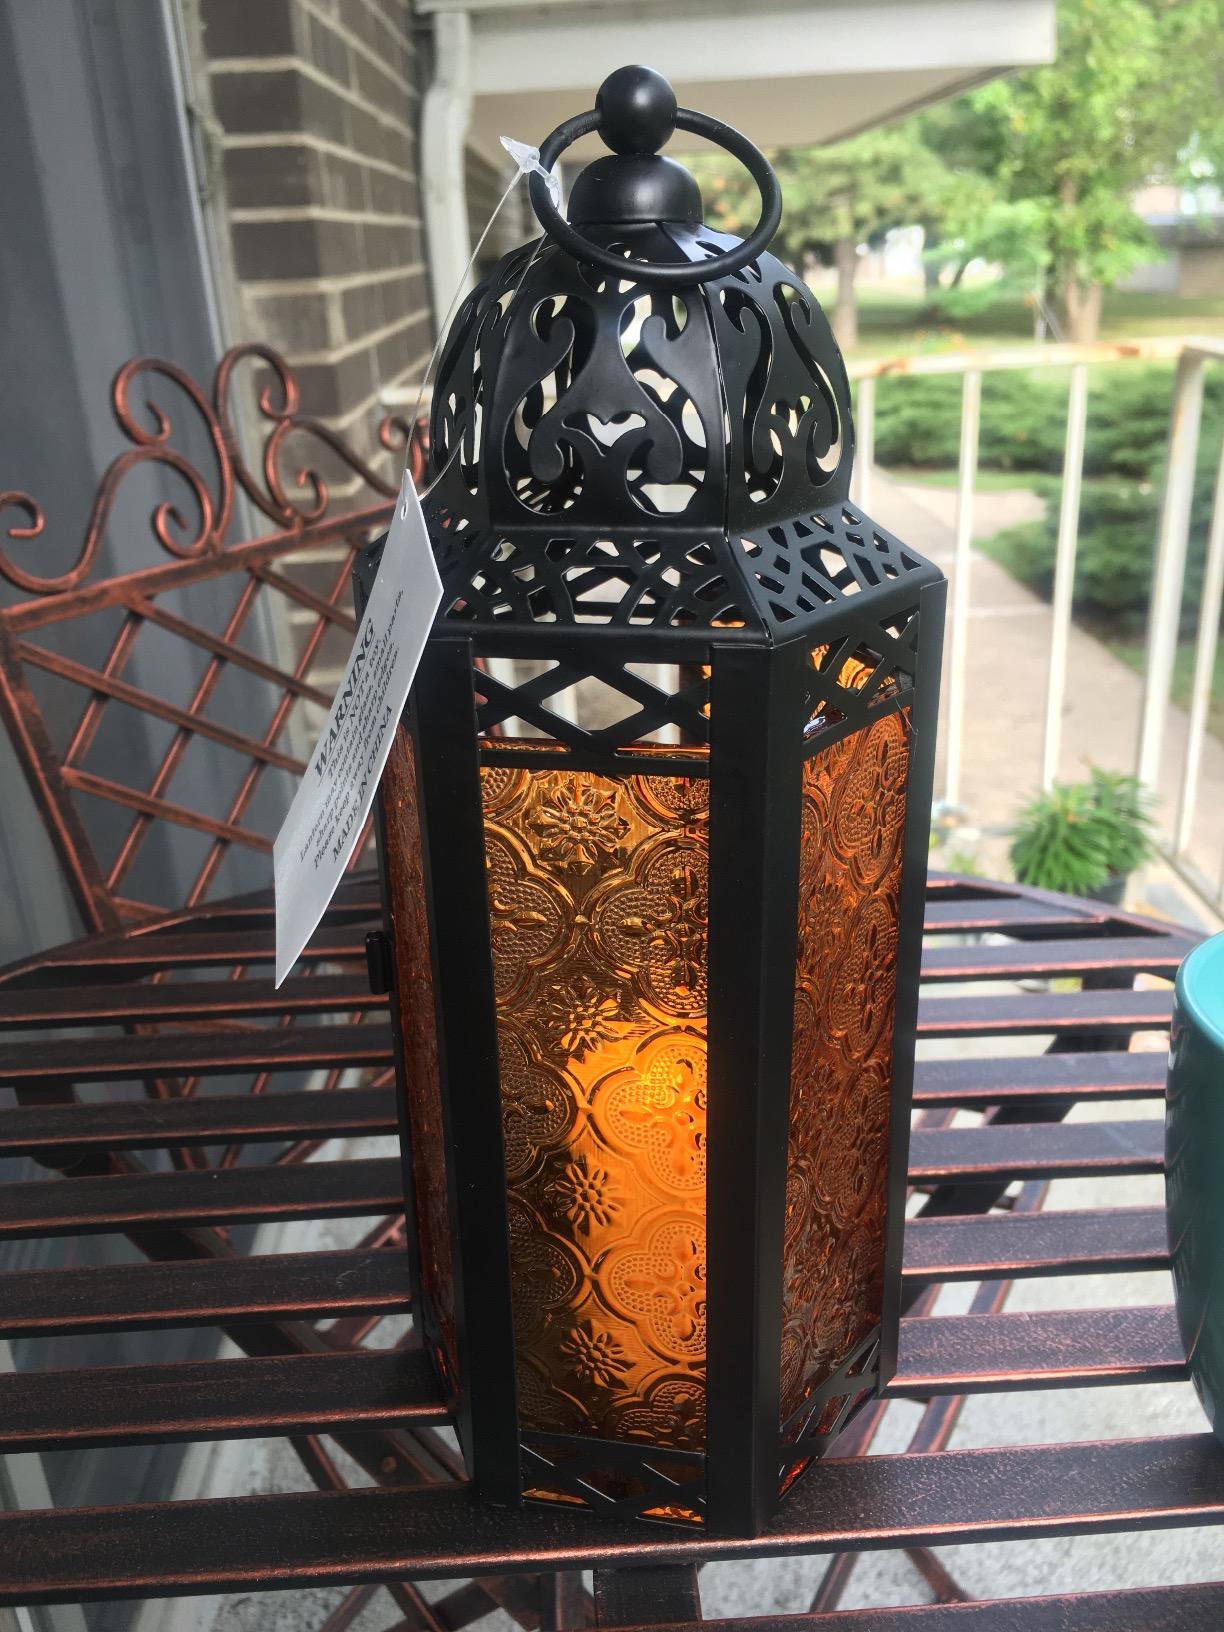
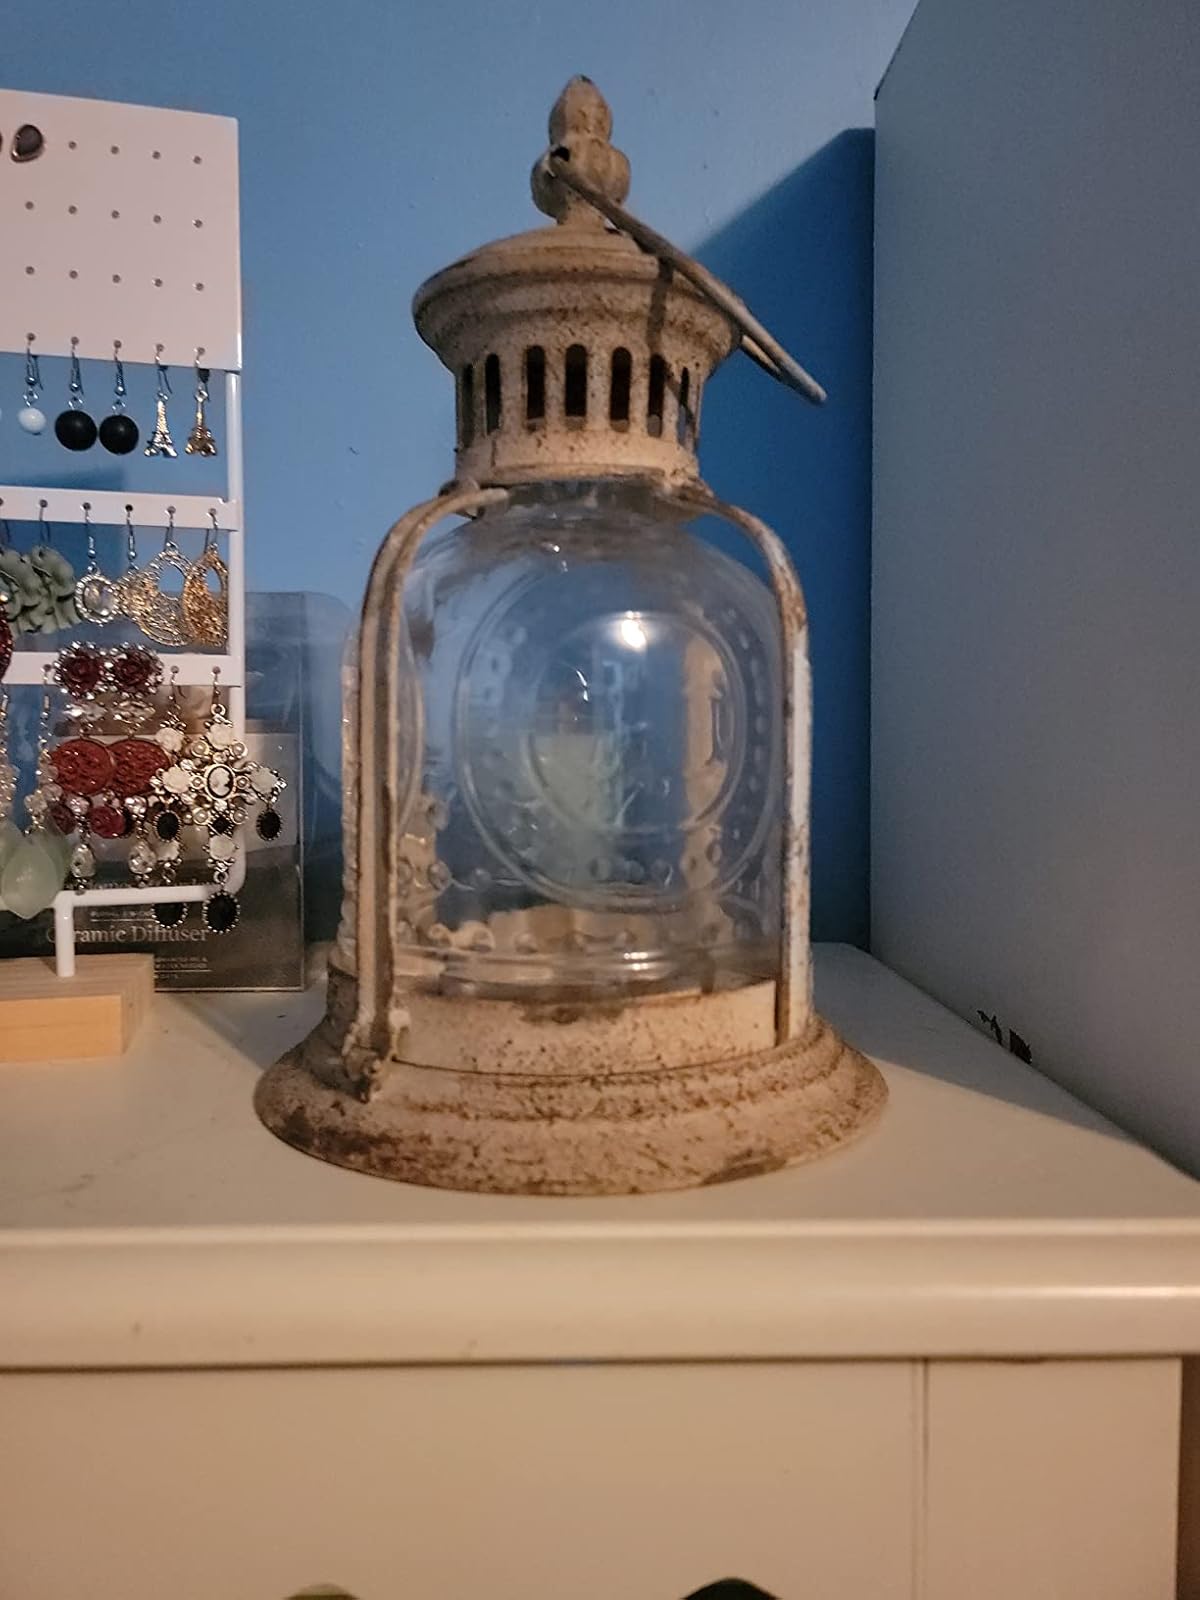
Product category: lantern
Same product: no